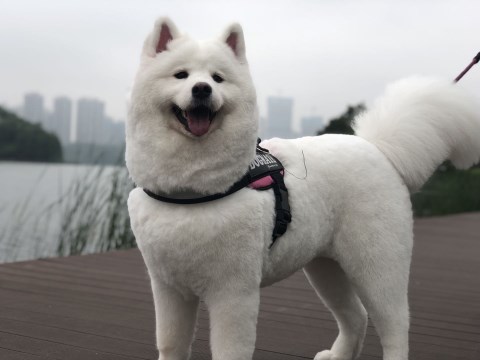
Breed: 2192-n000088-Samoyed